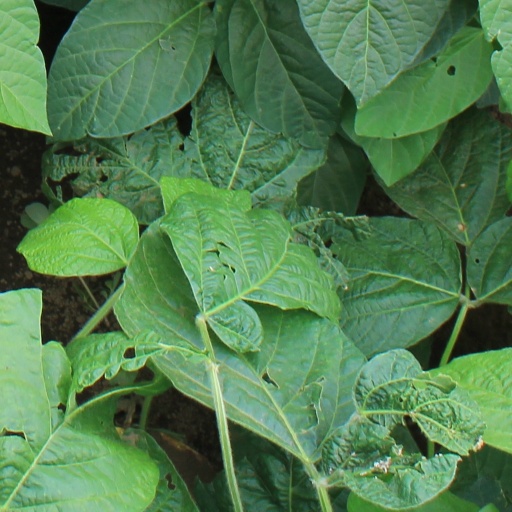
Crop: soybean